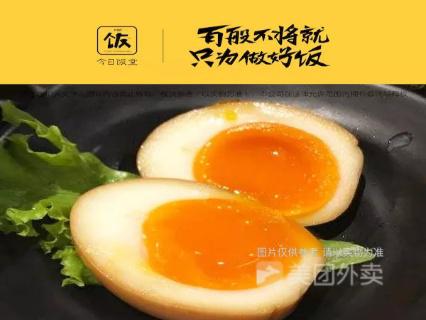
Label: boil_egg